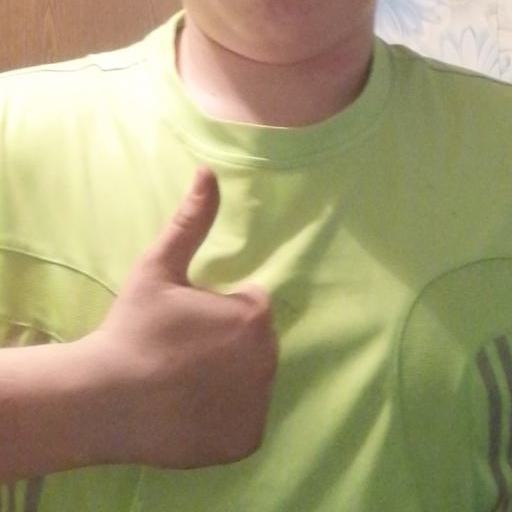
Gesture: like